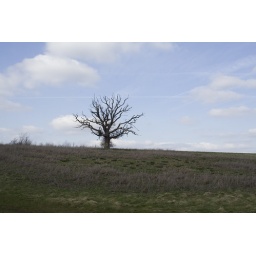
Another tree in a field